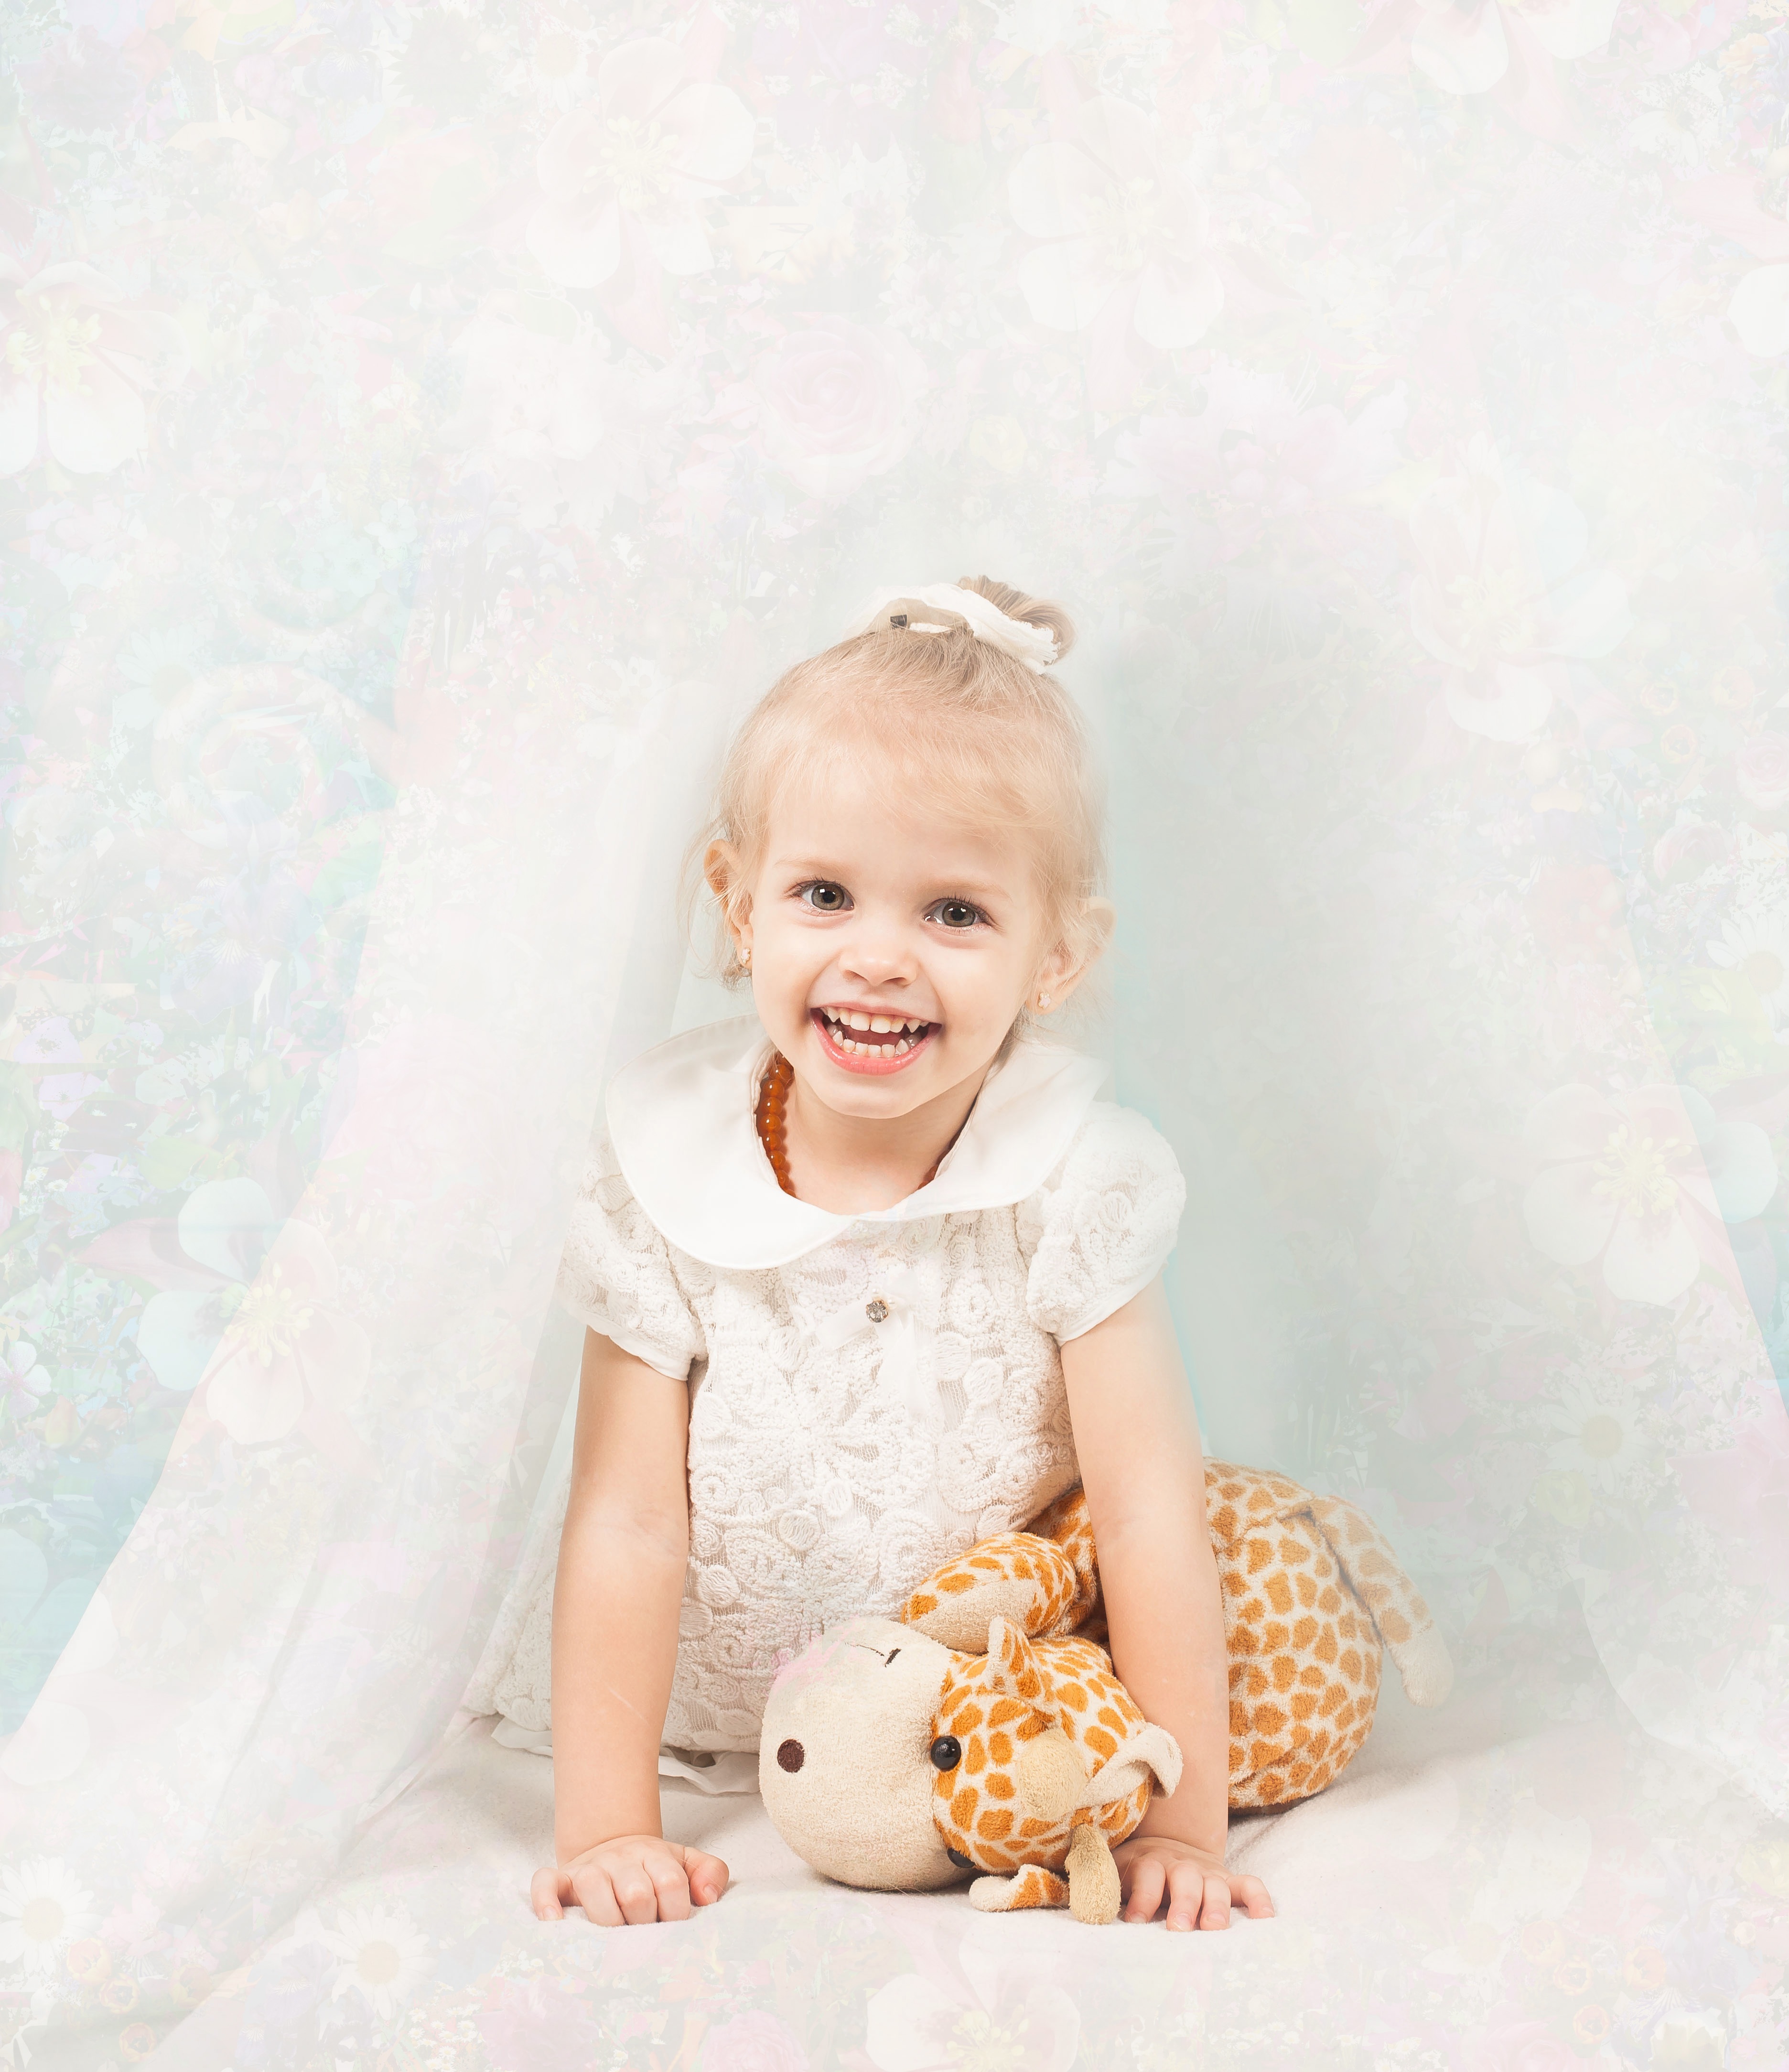
person, girl, white, photographer, play, sweet, photo, child, toy, baby, smiling, smile, laugh, product, infant, toddler, joy, photo shoot, nicely, smiling girl, portrait photography, human positions